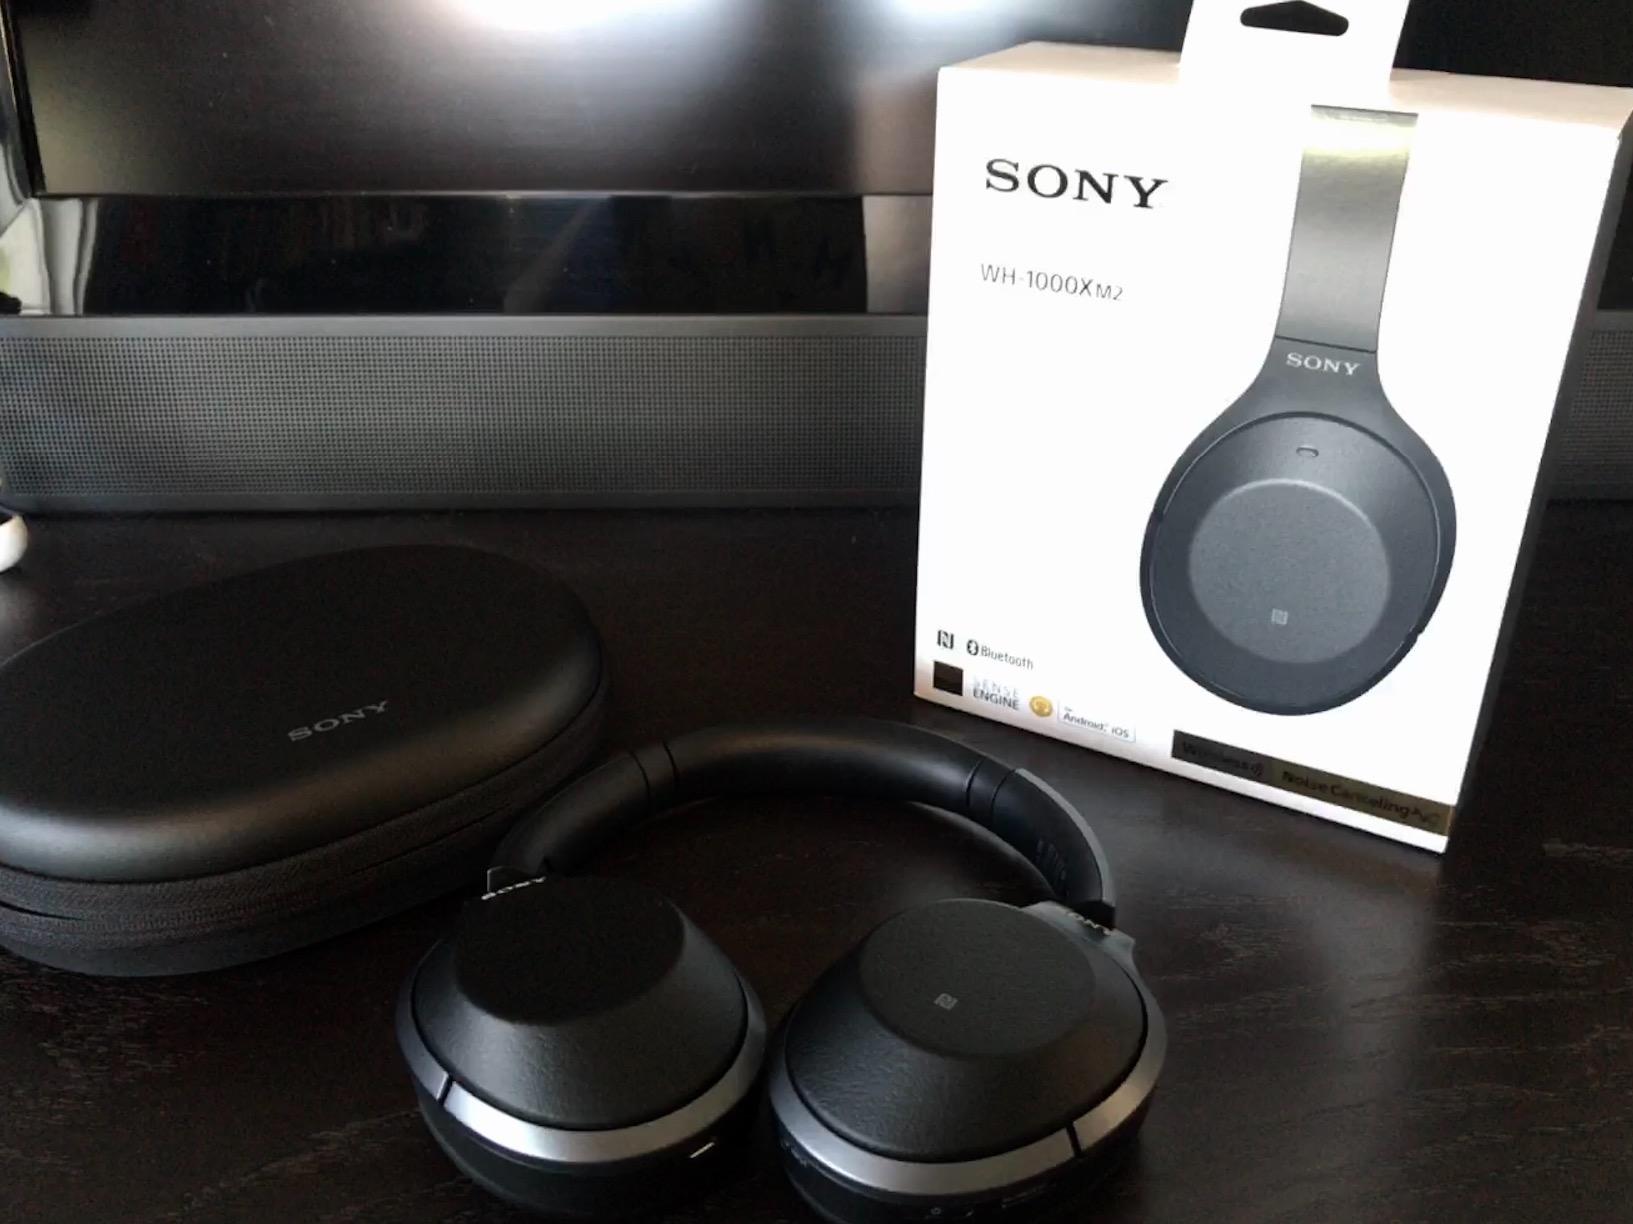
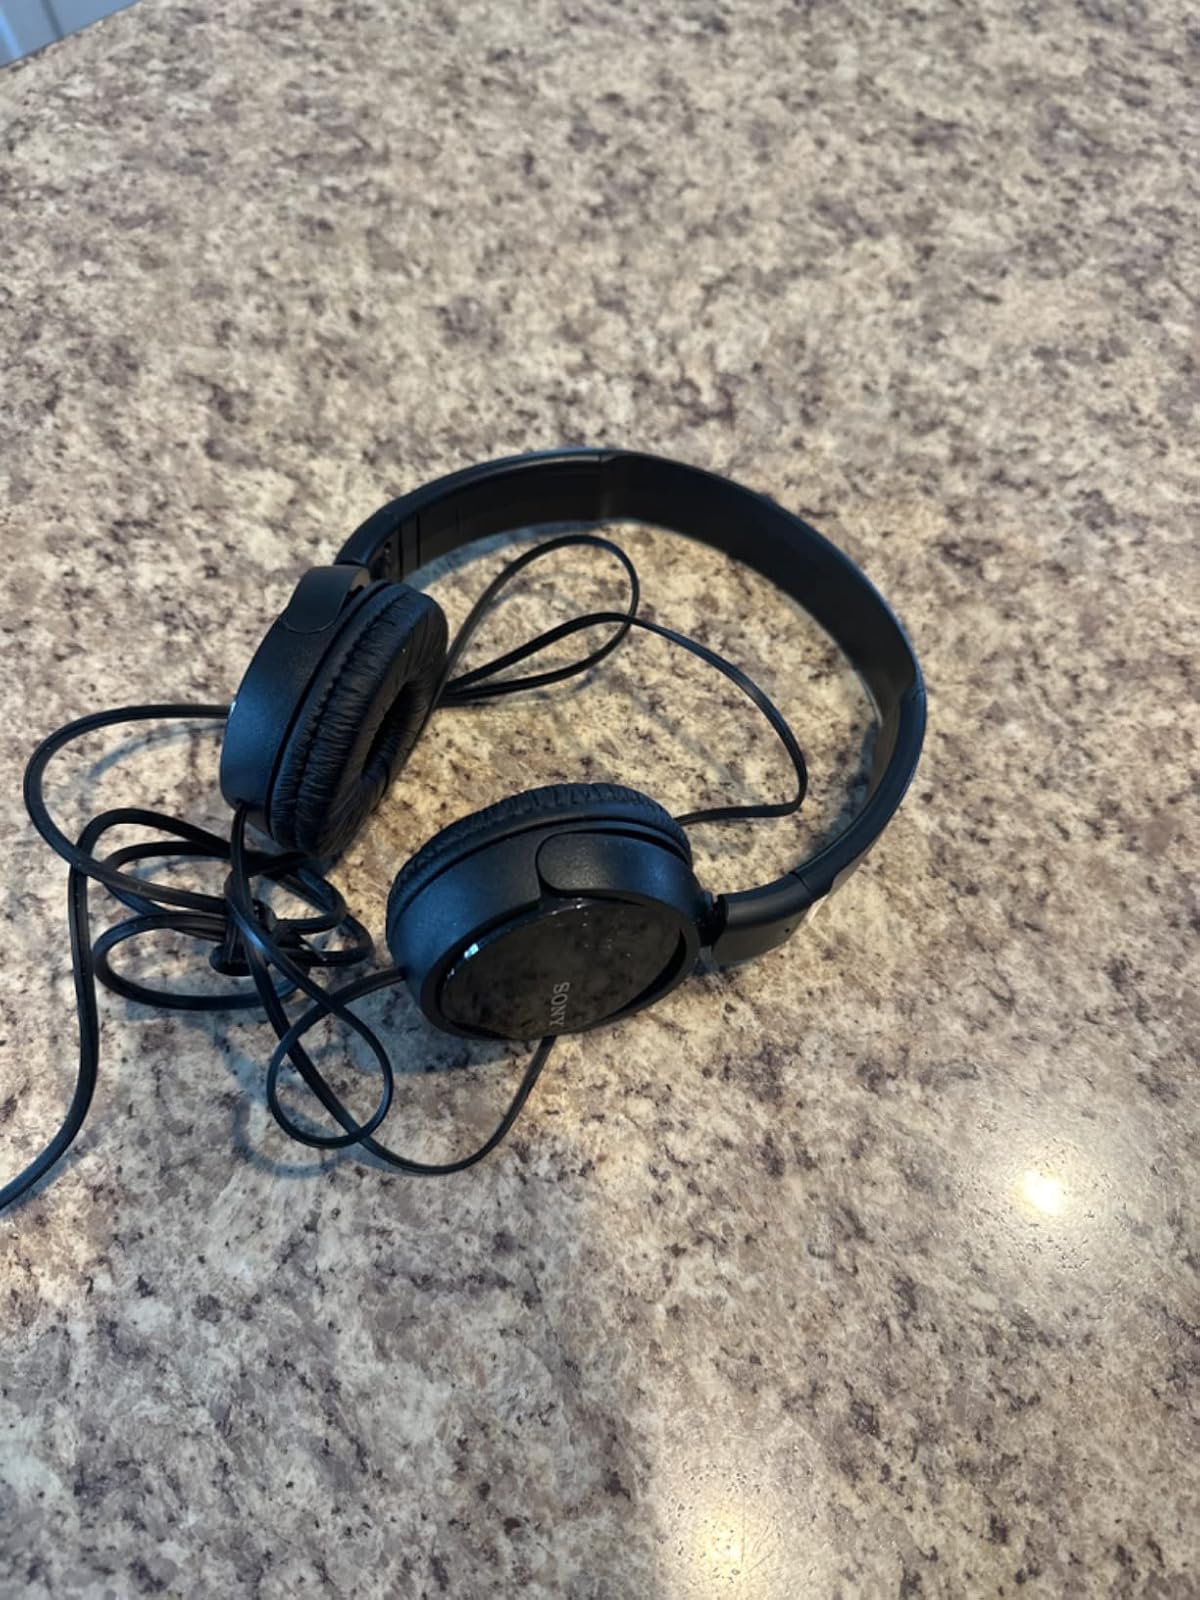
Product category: headphones
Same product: no